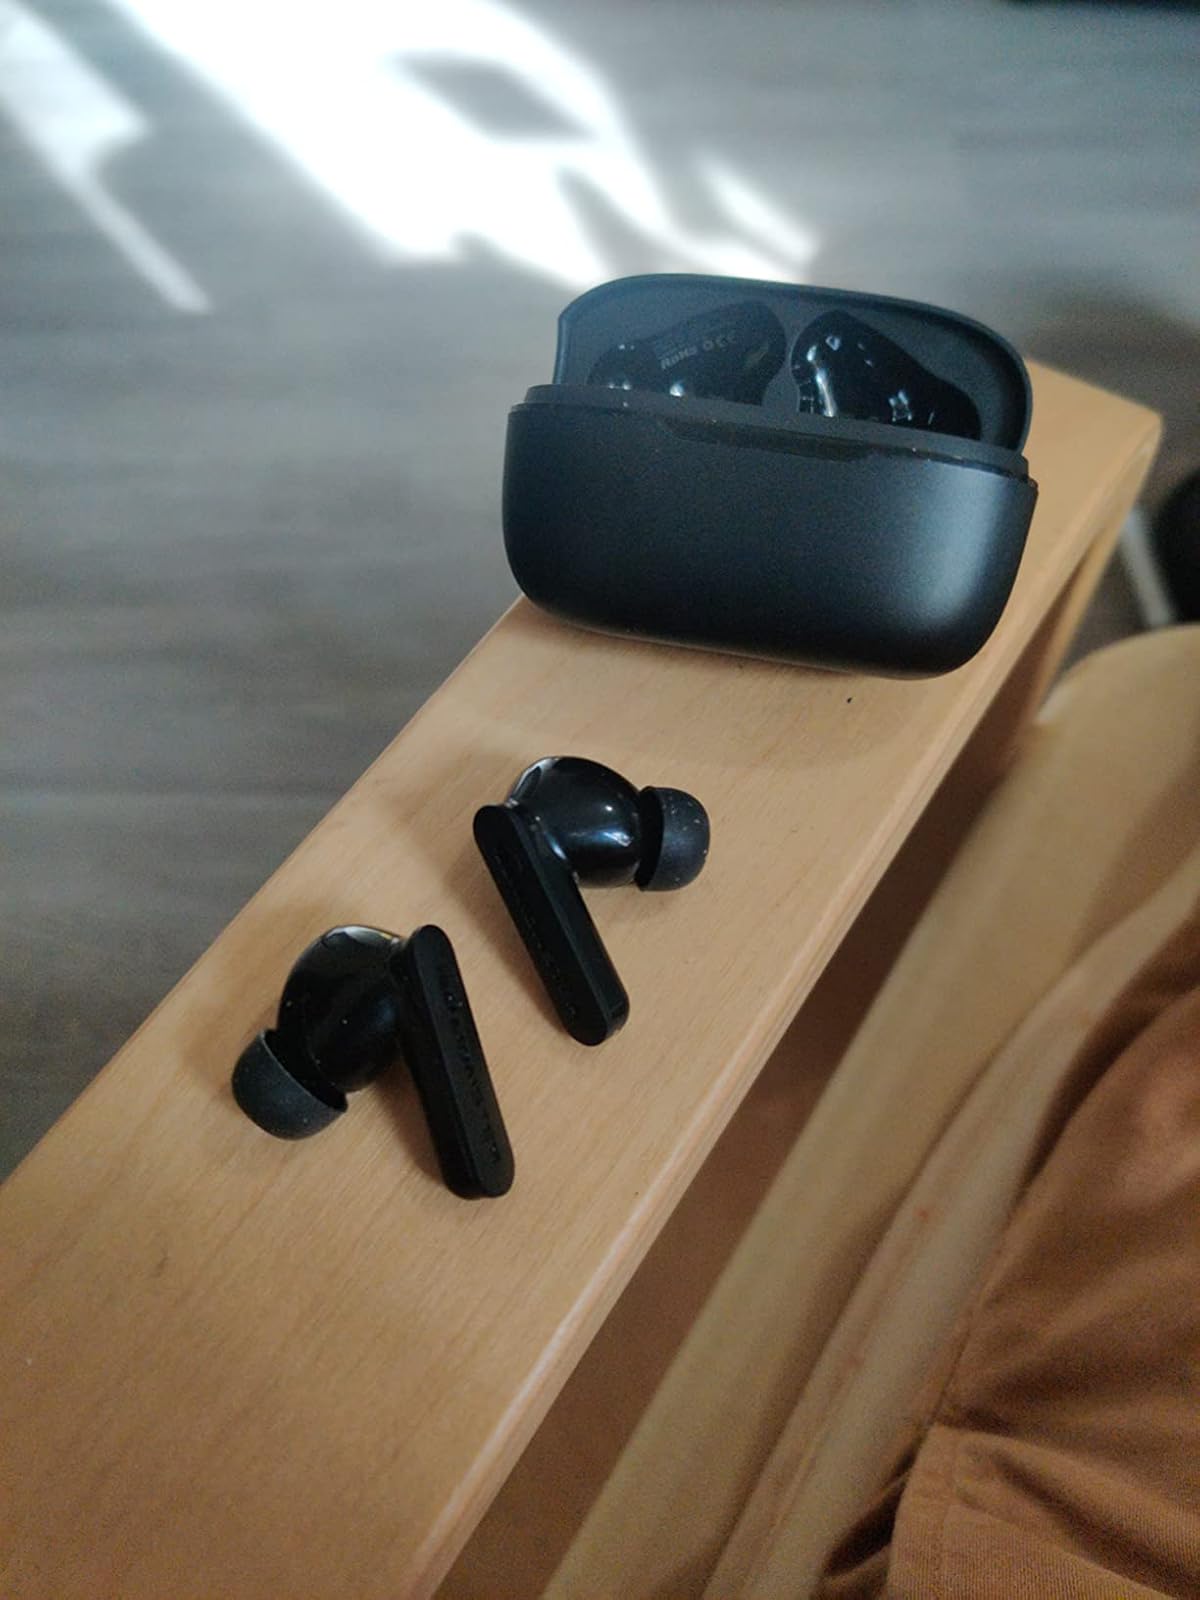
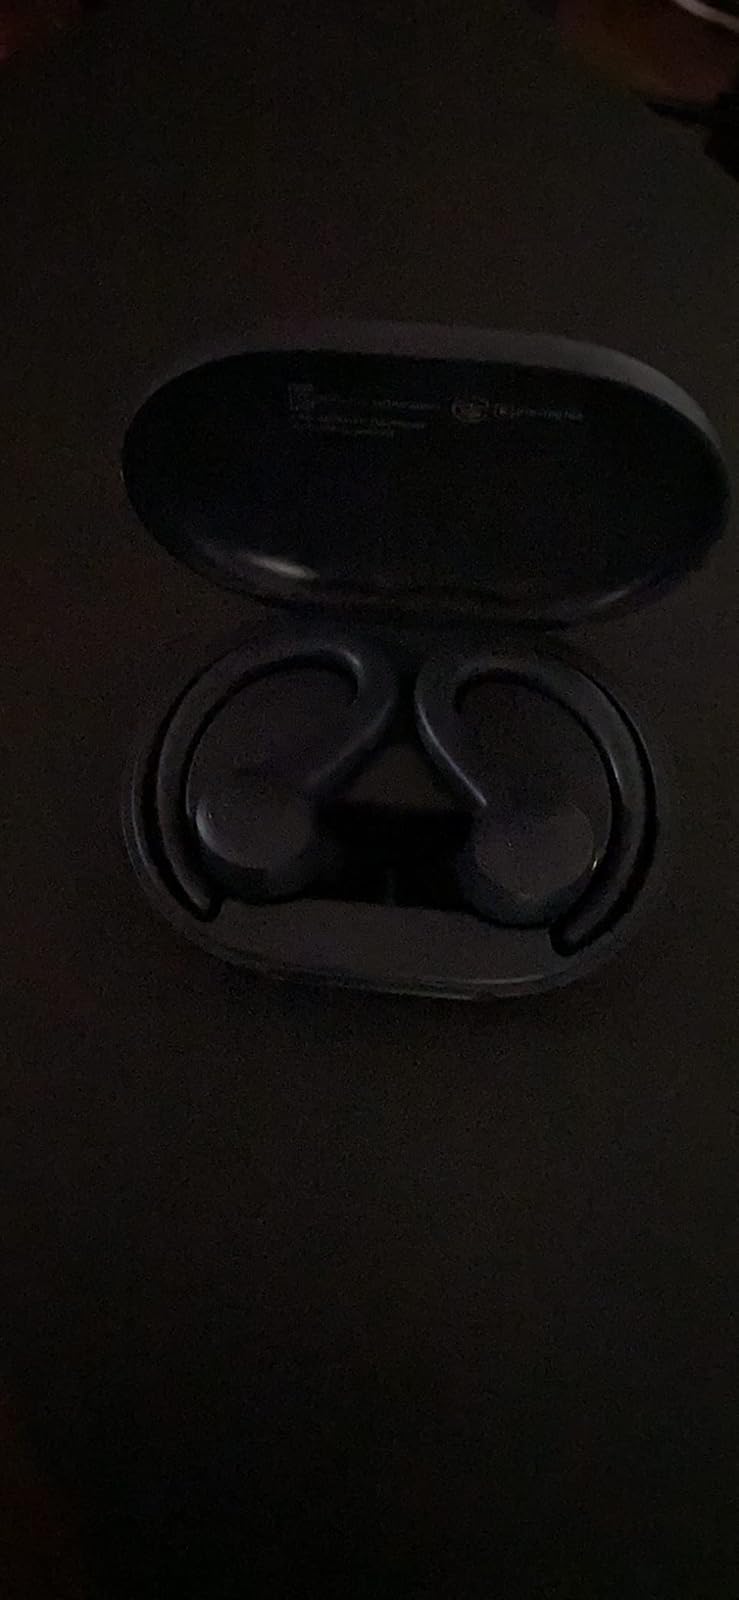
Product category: earbuds
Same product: no